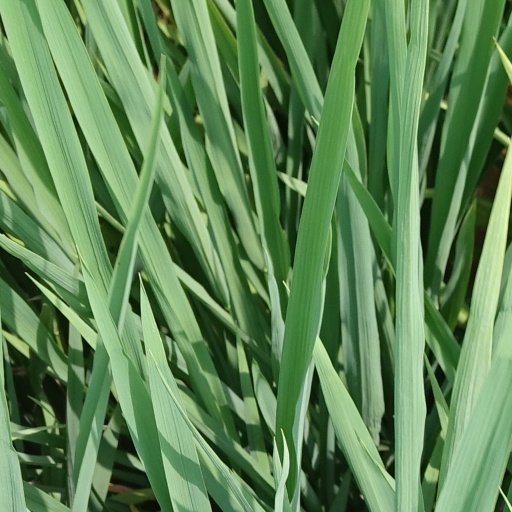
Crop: rice